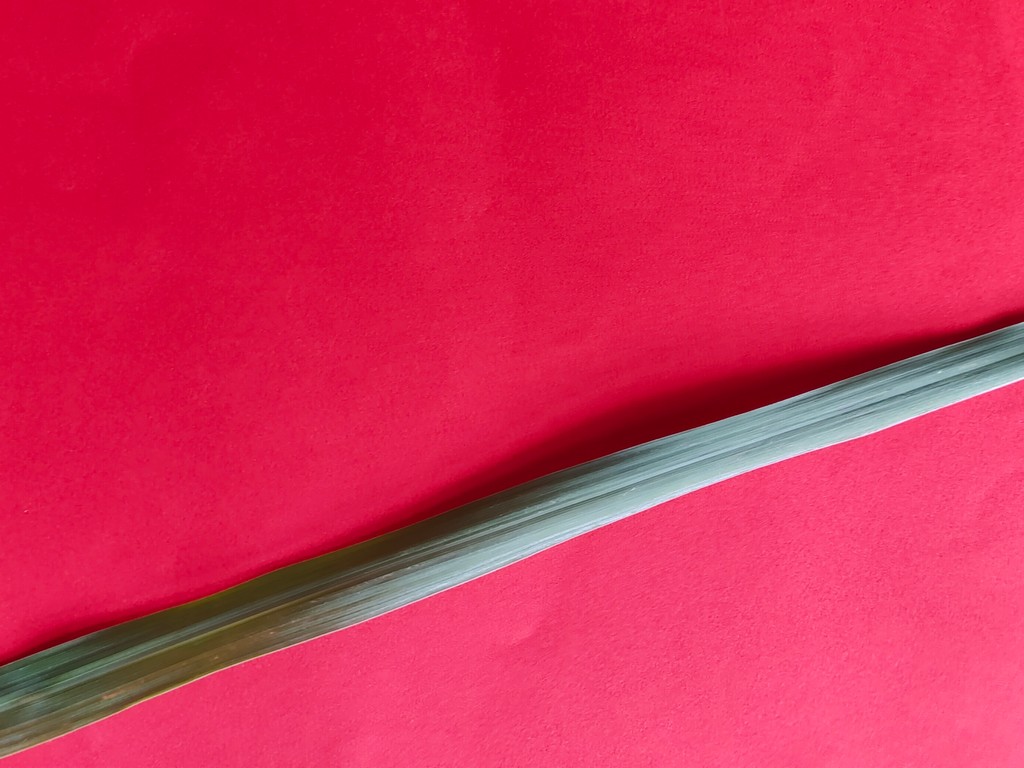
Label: Healthy